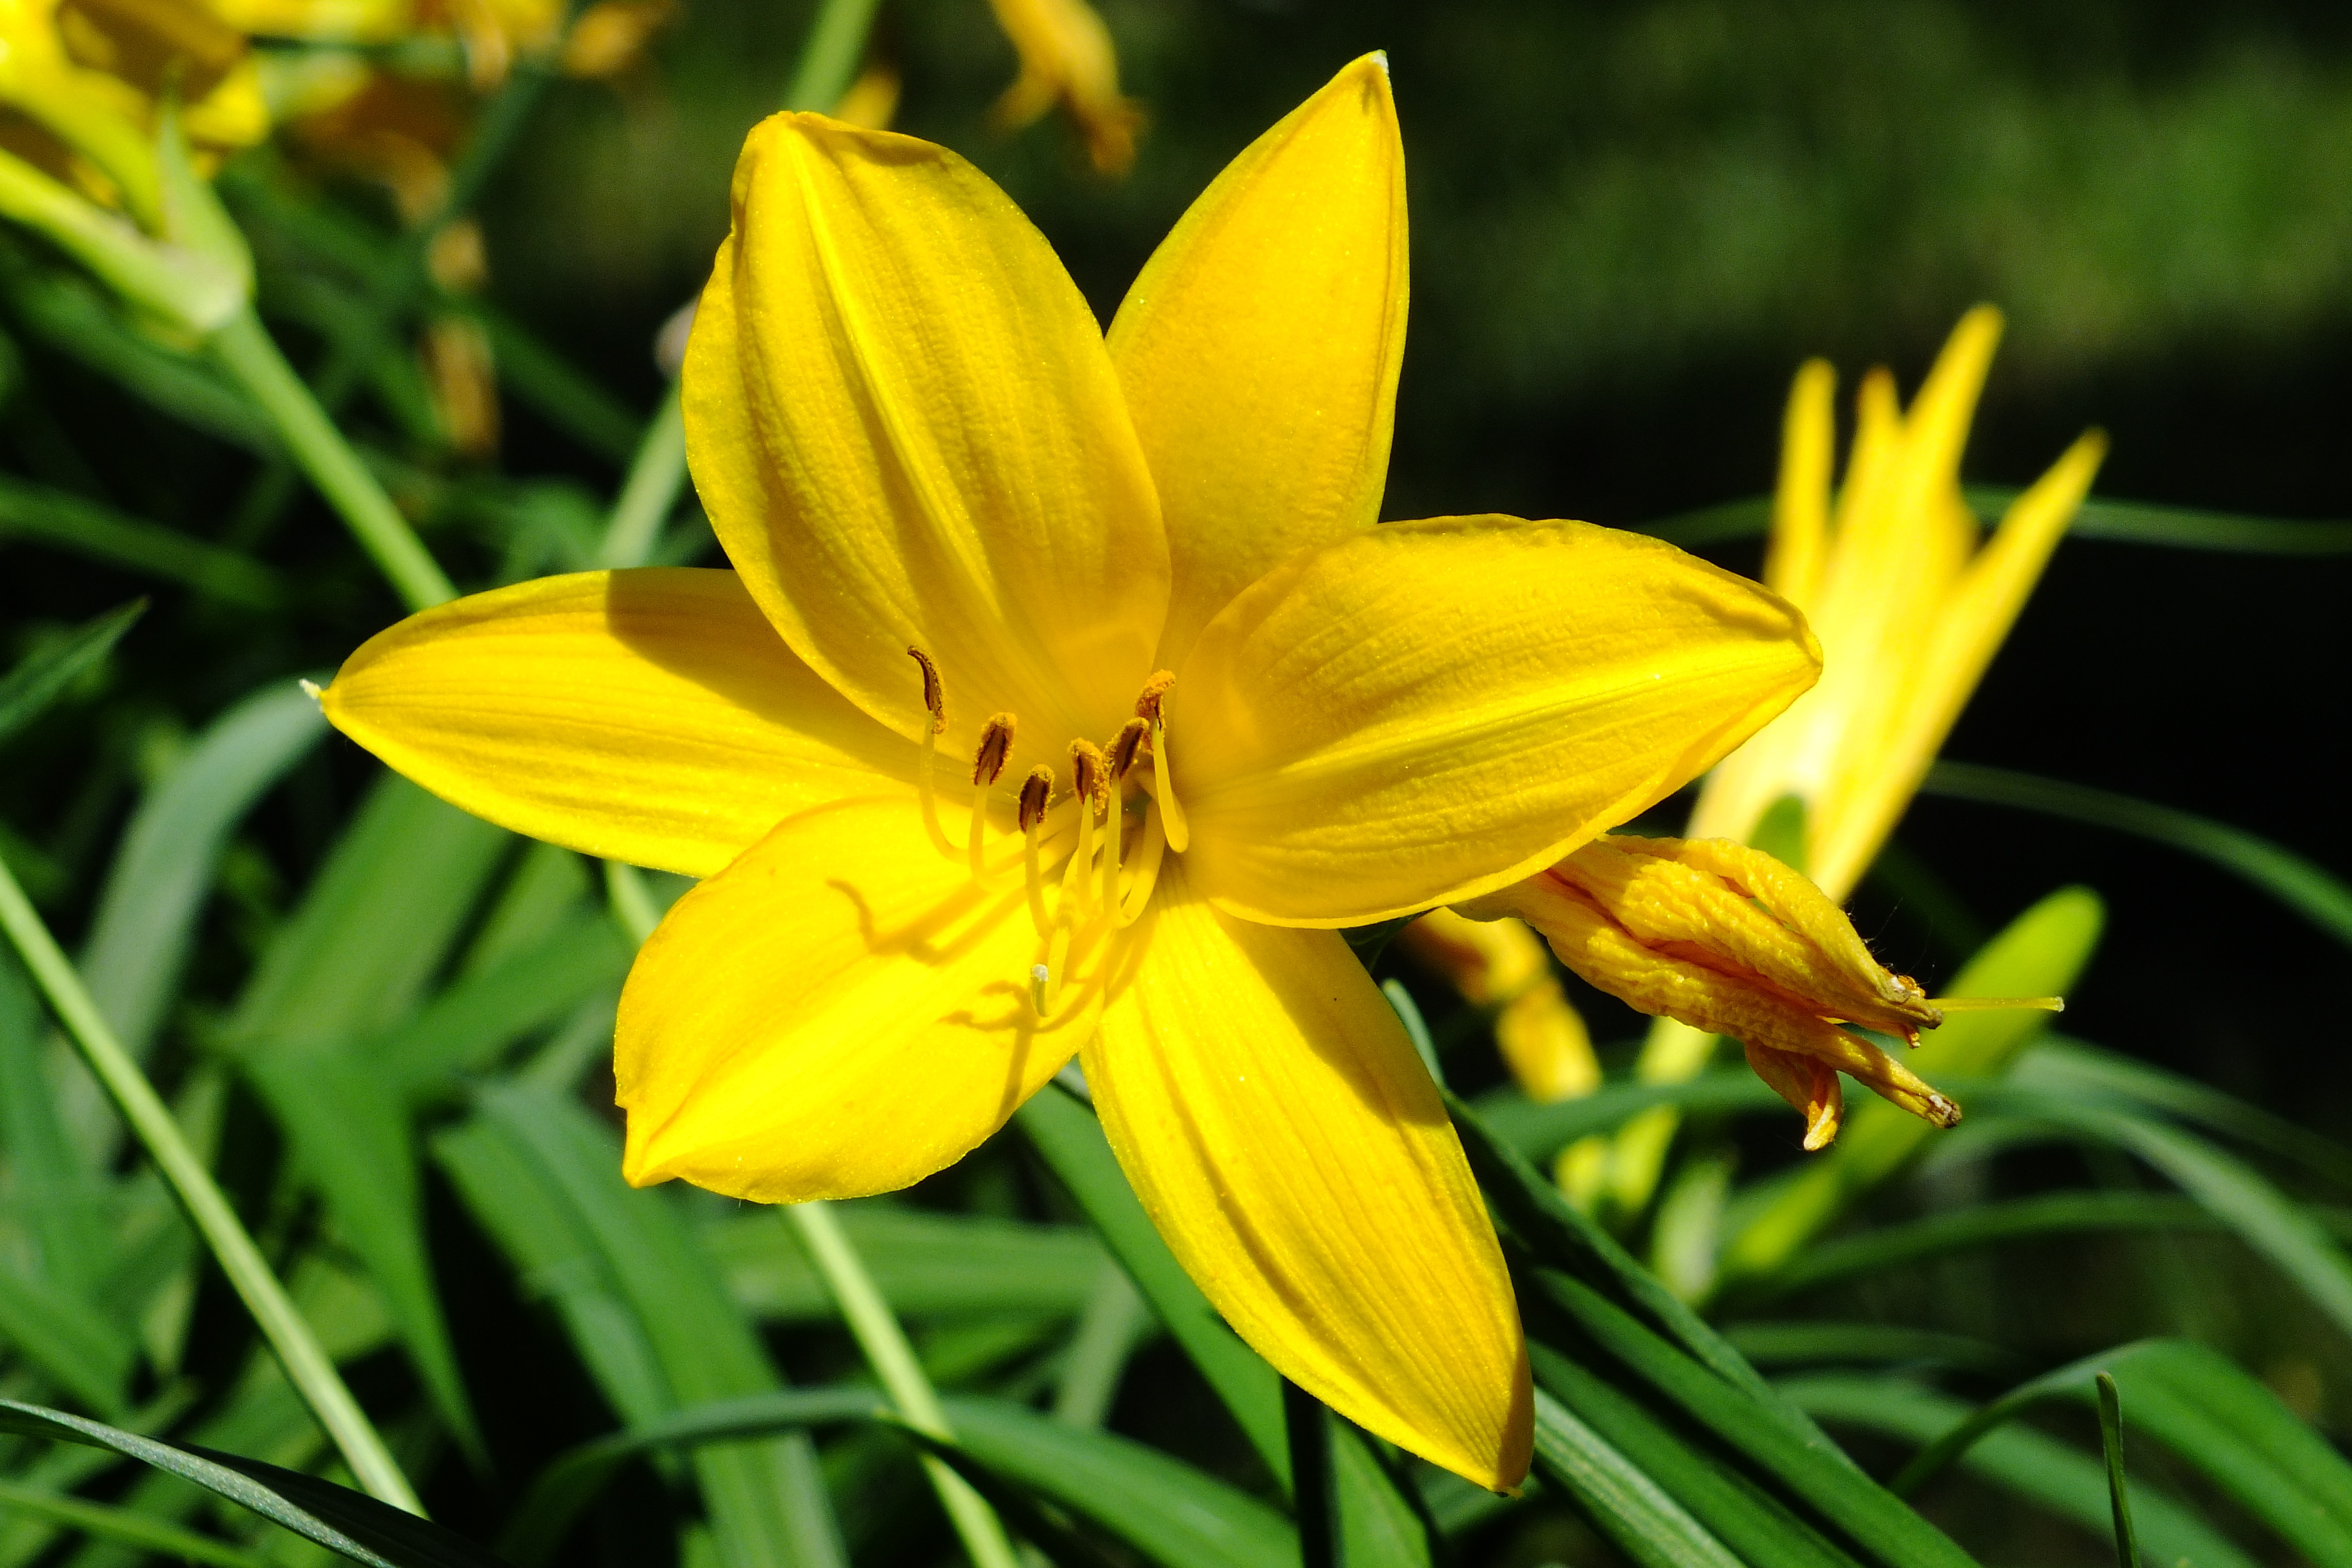
plant, flower, petal, botany, yellow, flora, yellow flower, wildflower, narcissus, lily, daylily, macro photography, flowering plant, gagea, plant stem, land plant